Franciszek Paweł Raszeja

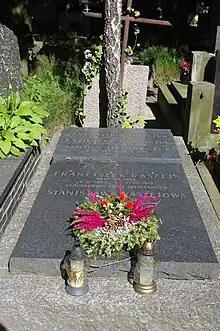
The Tomb of Franciszek Paweł Raszeja in the Old Powązki Cemetery

On July 21, 1942 he went to an apartment in a tenement house at Chłodna Street 26 in the ghetto to take care of a patient (he had a legal pass, which was required to enter the ghetto). Raszeja was murdered in the apartment along with his patient Abe Gutnajer, his family, two Jewish doctors and a nurse by the Gestapo under the command of SS-Sturmbannführer Hermann Höfle.